Brookfield (plantation)

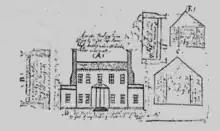
Brookfield plantation, drawing for an 1806 Mutual Assurance Policy

Brookfield was a plantation of about 2,000 acres in Henrico County, Virginia, in the late 18th and 19th centuries. It was first owned by the Prosser family and it is where Gabriel Prosser planned Gabriel's Rebellion of 1800. It is one of several lost historical buildings of the county, and it is near Bon Air, Virginia and Bryan Park in Richmond, Virginia.